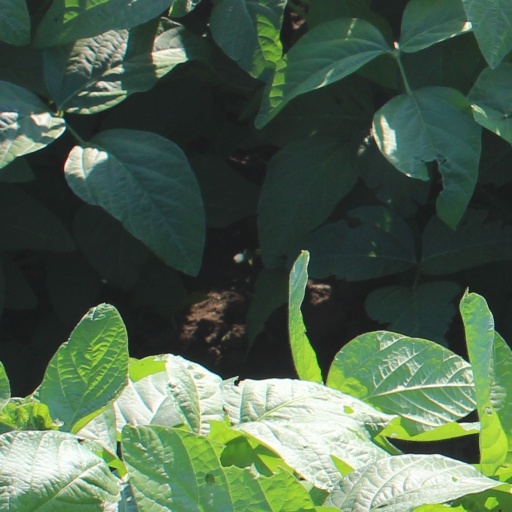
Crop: soybean